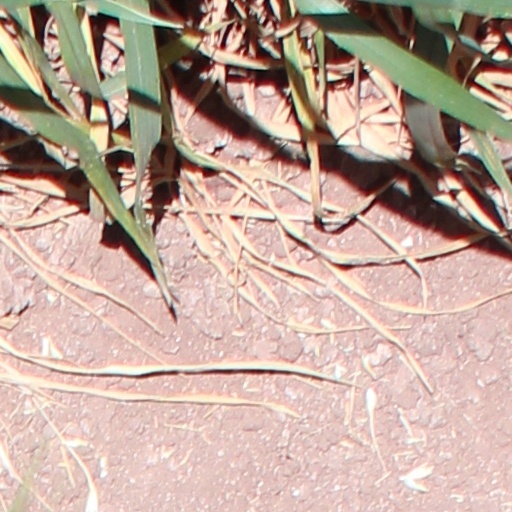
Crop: wheat